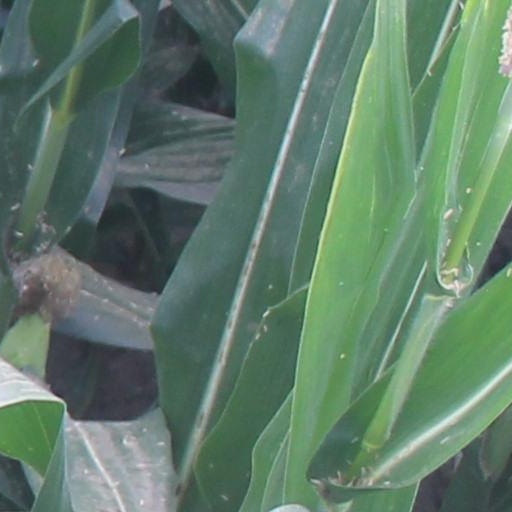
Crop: maize; corn